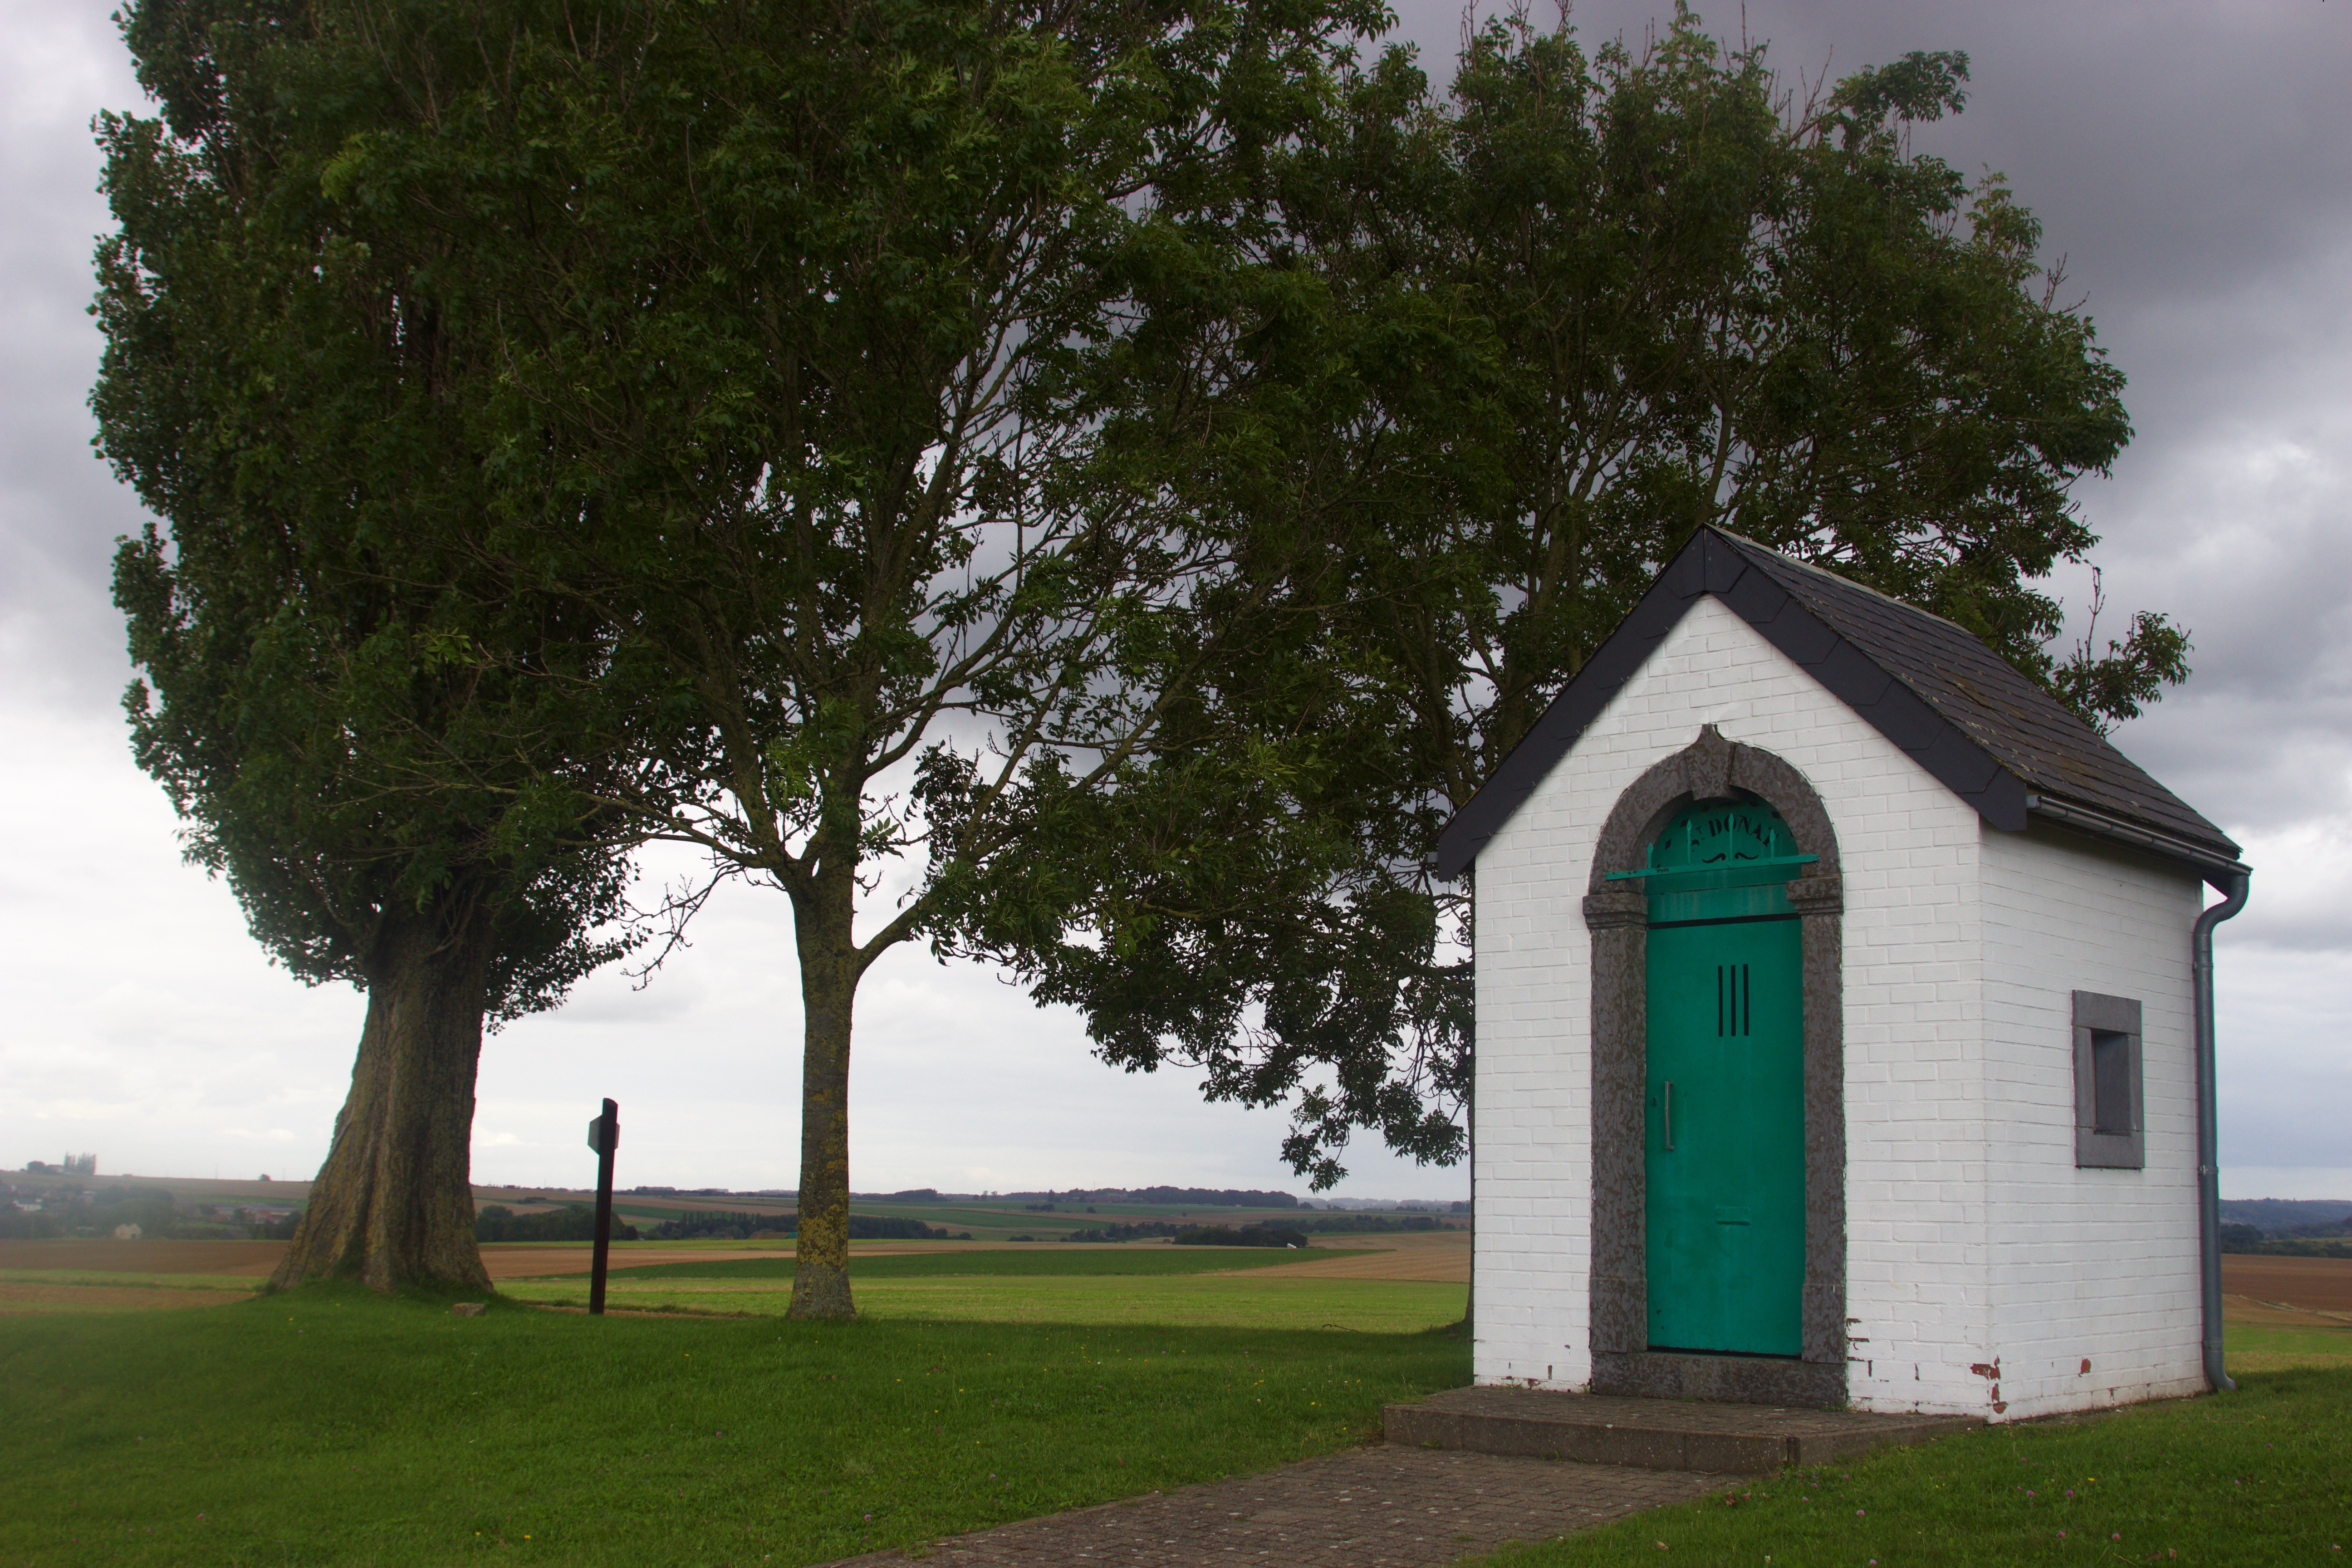
tree, sky, field, farm, house, building, home, village, church, chapel, place of worship, trees, clouds, fields, estate, rural area, saint donat, heron belgium